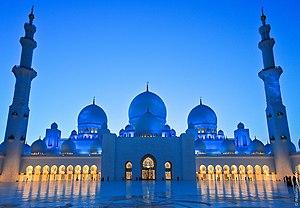
BESIX Group SA est un groupe de construction basé à Bruxelles. Actif depuis 1909, BESIX est présent en Europe, au Moyen-Orient, en Océanie, en Afrique, en Amérique du Nord et en Asie.